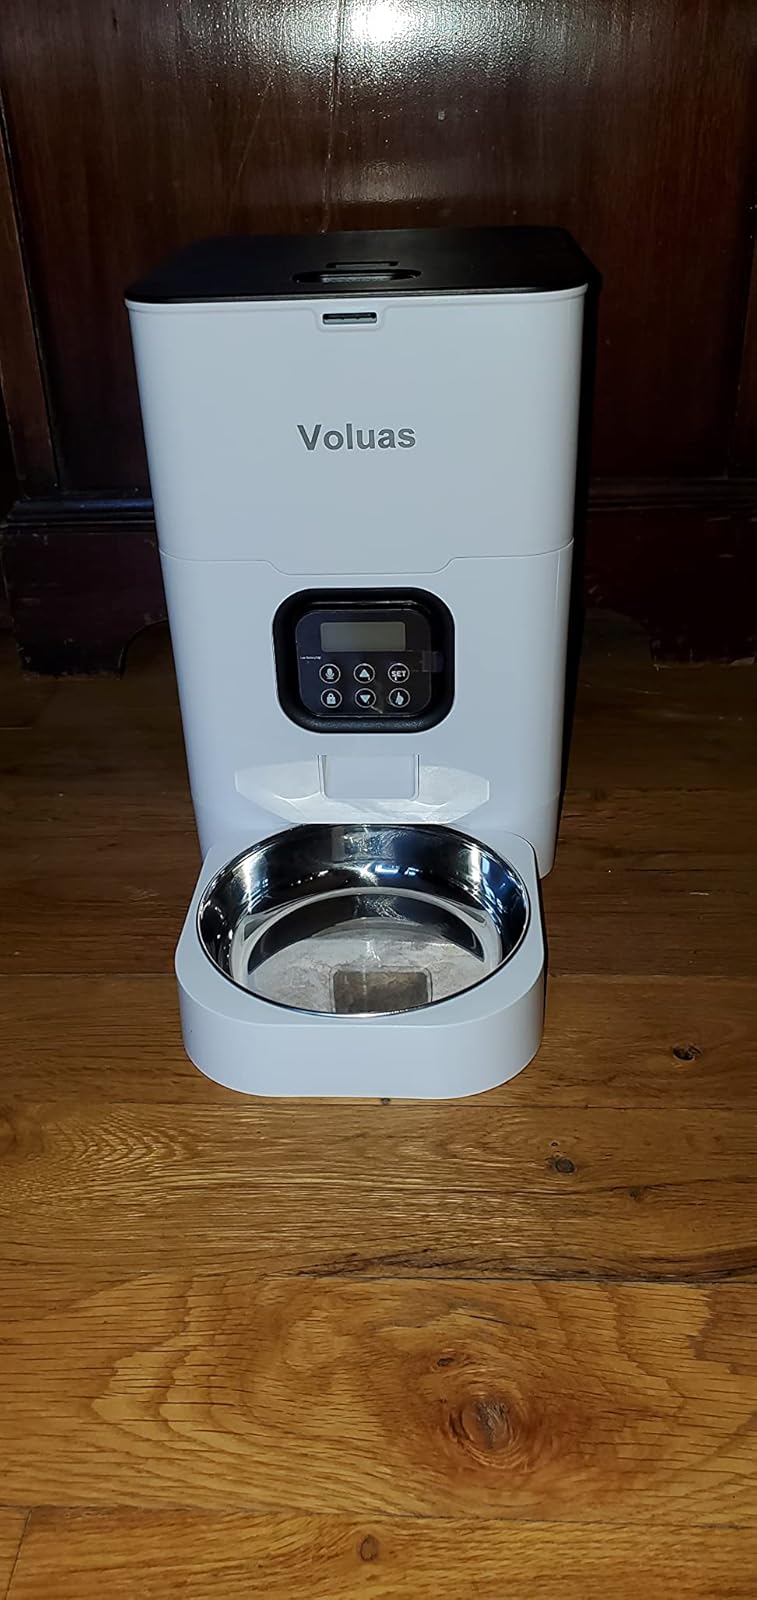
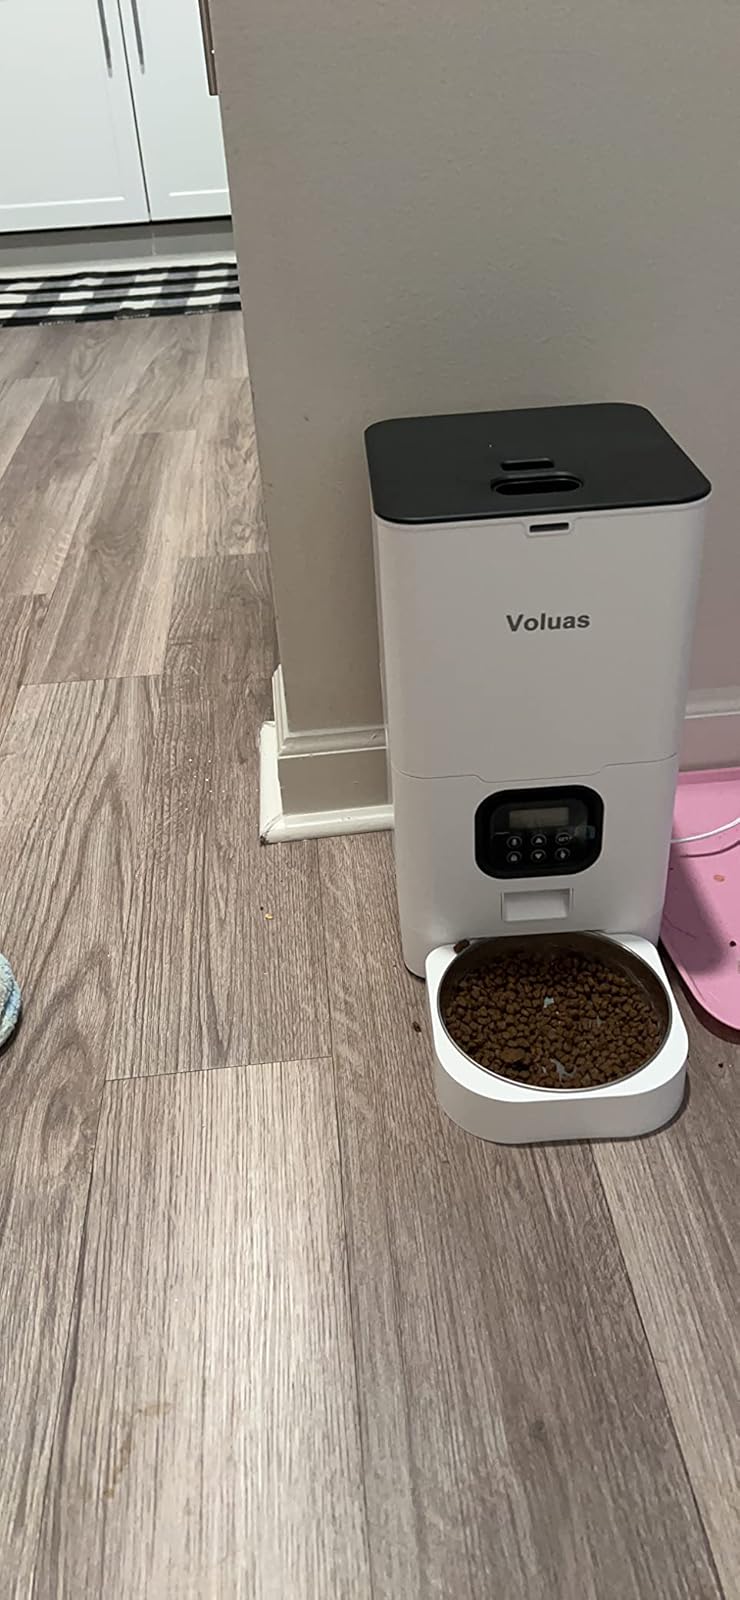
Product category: items_feeder
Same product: yes